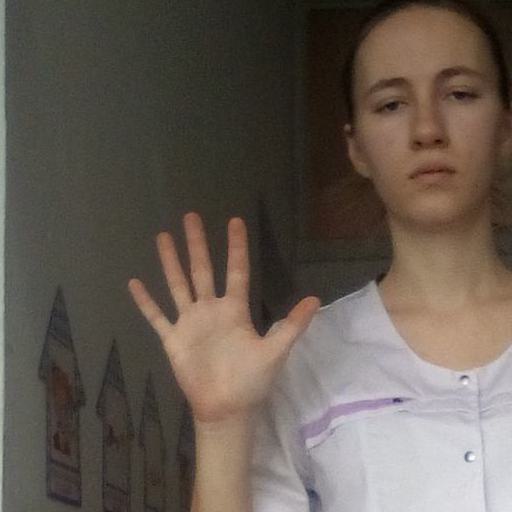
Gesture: palm